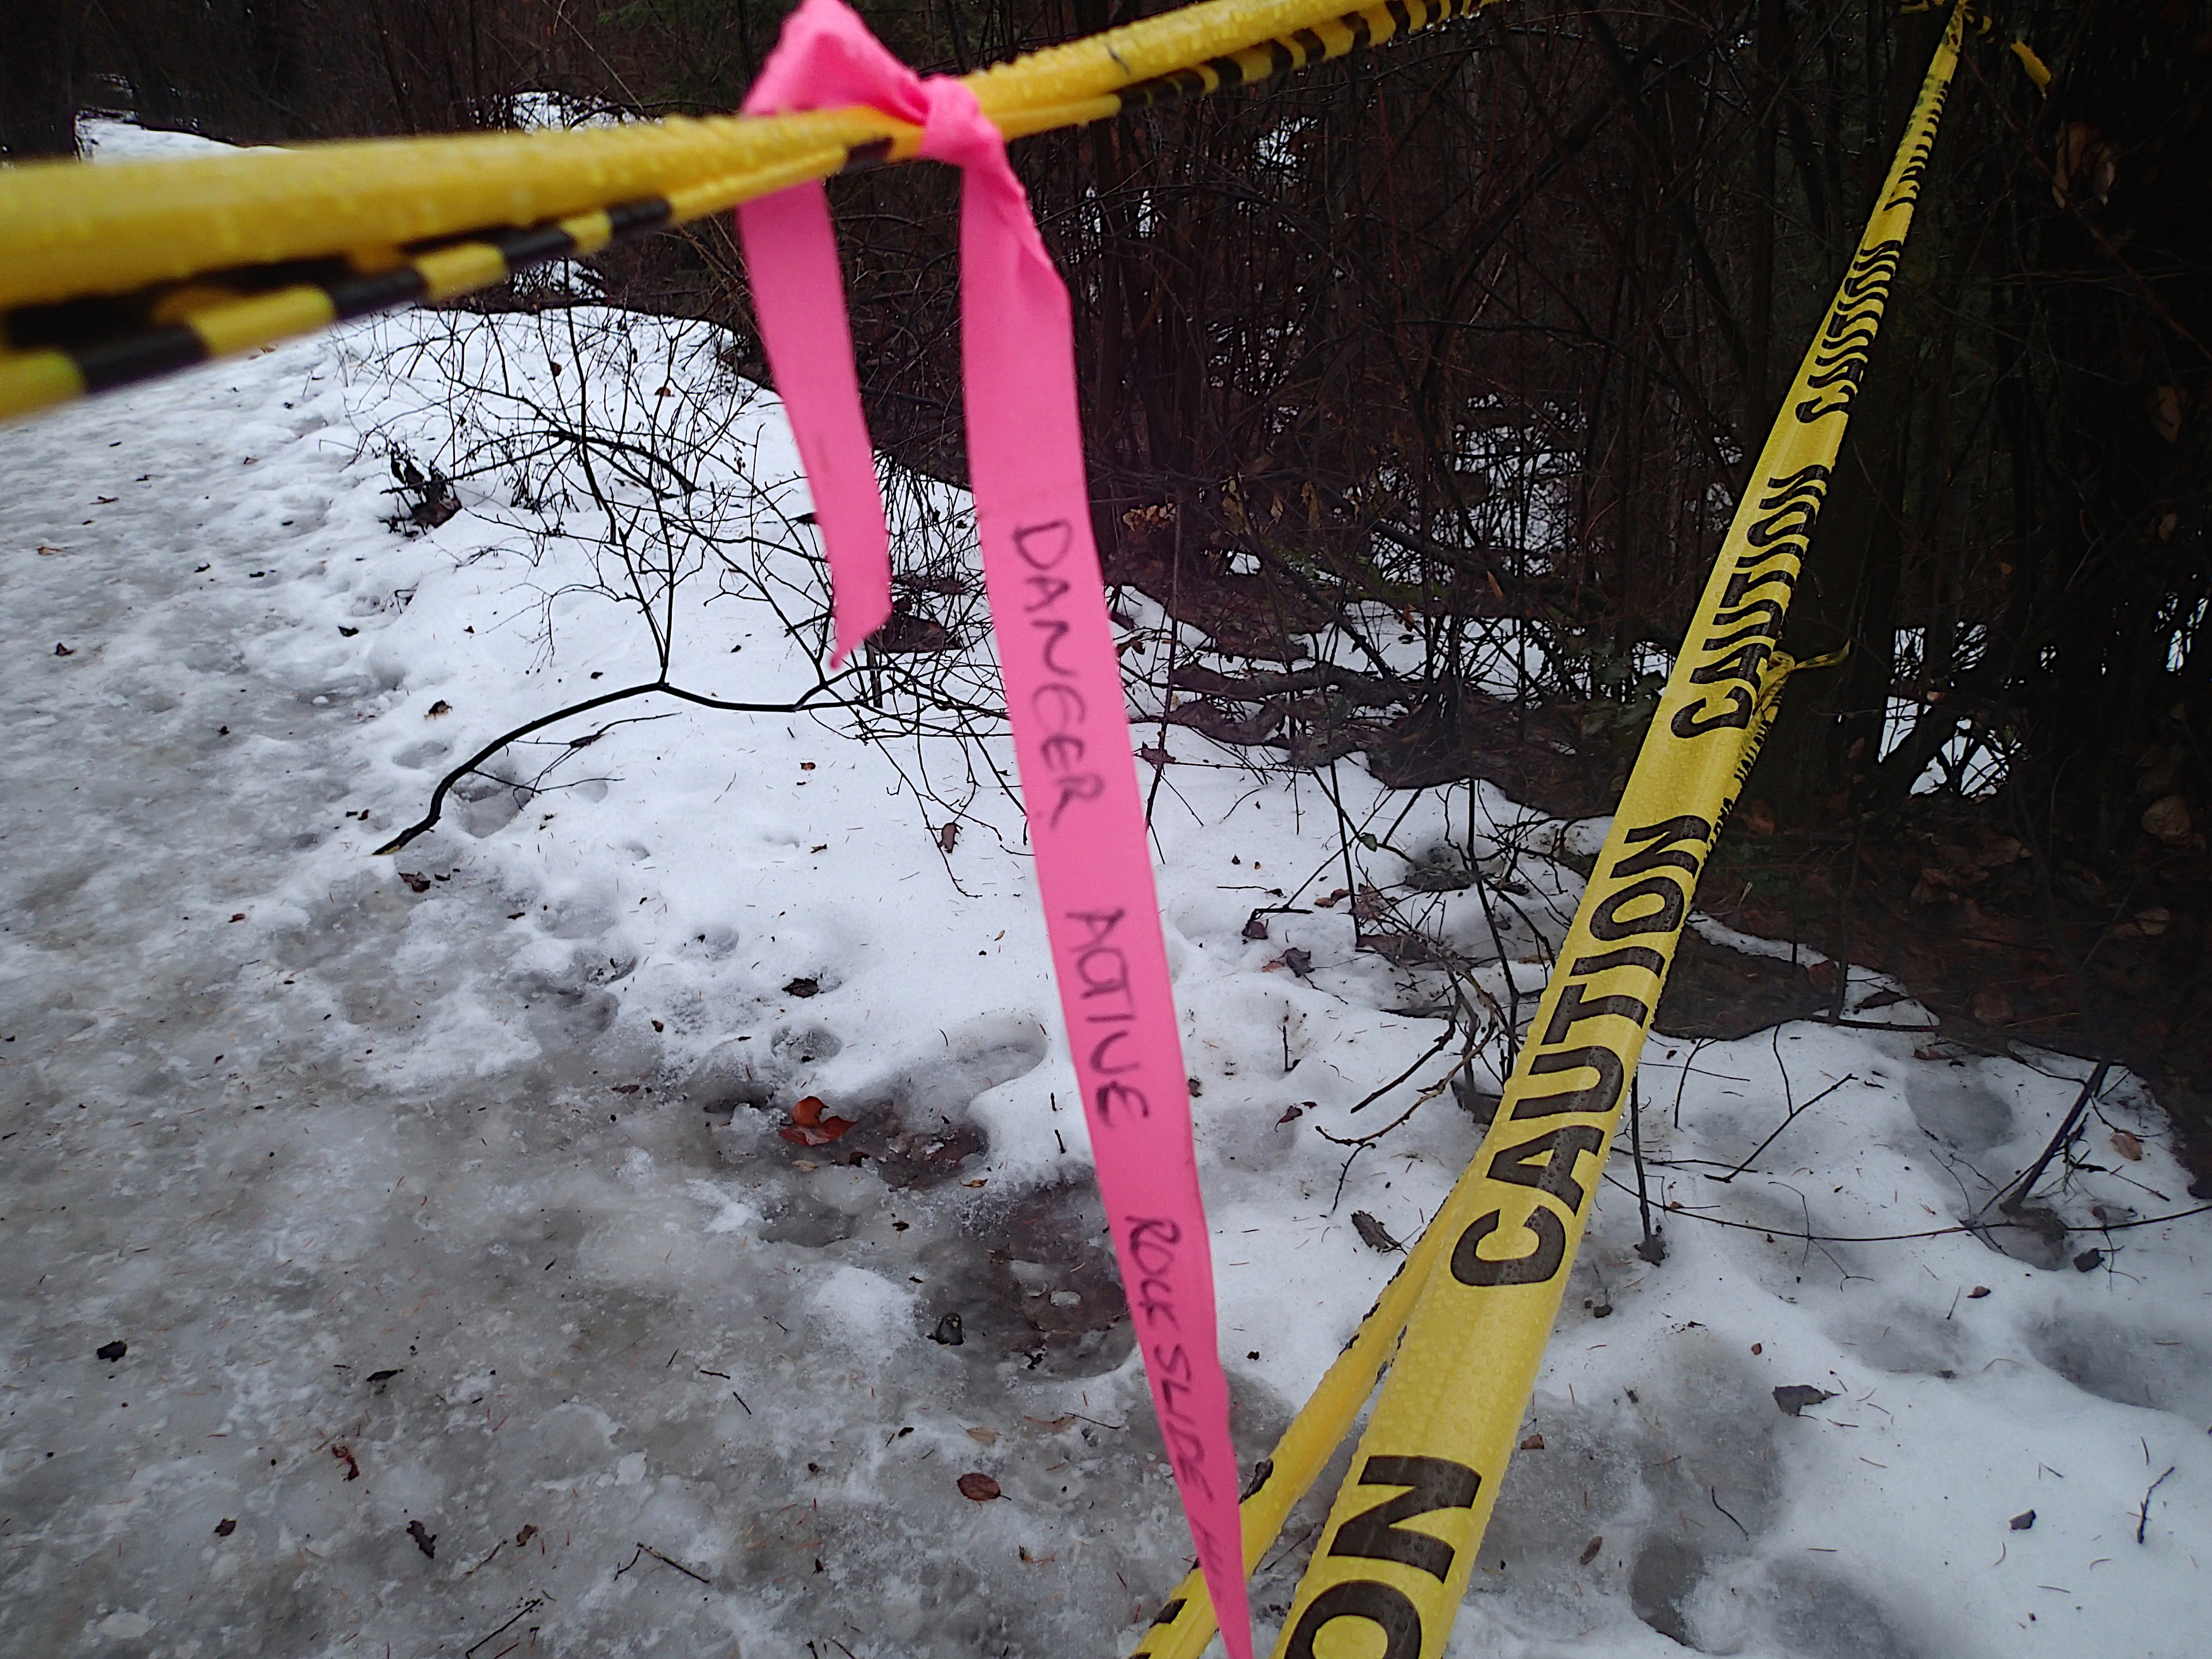
snow, winter, ice, color, weather, season, danger